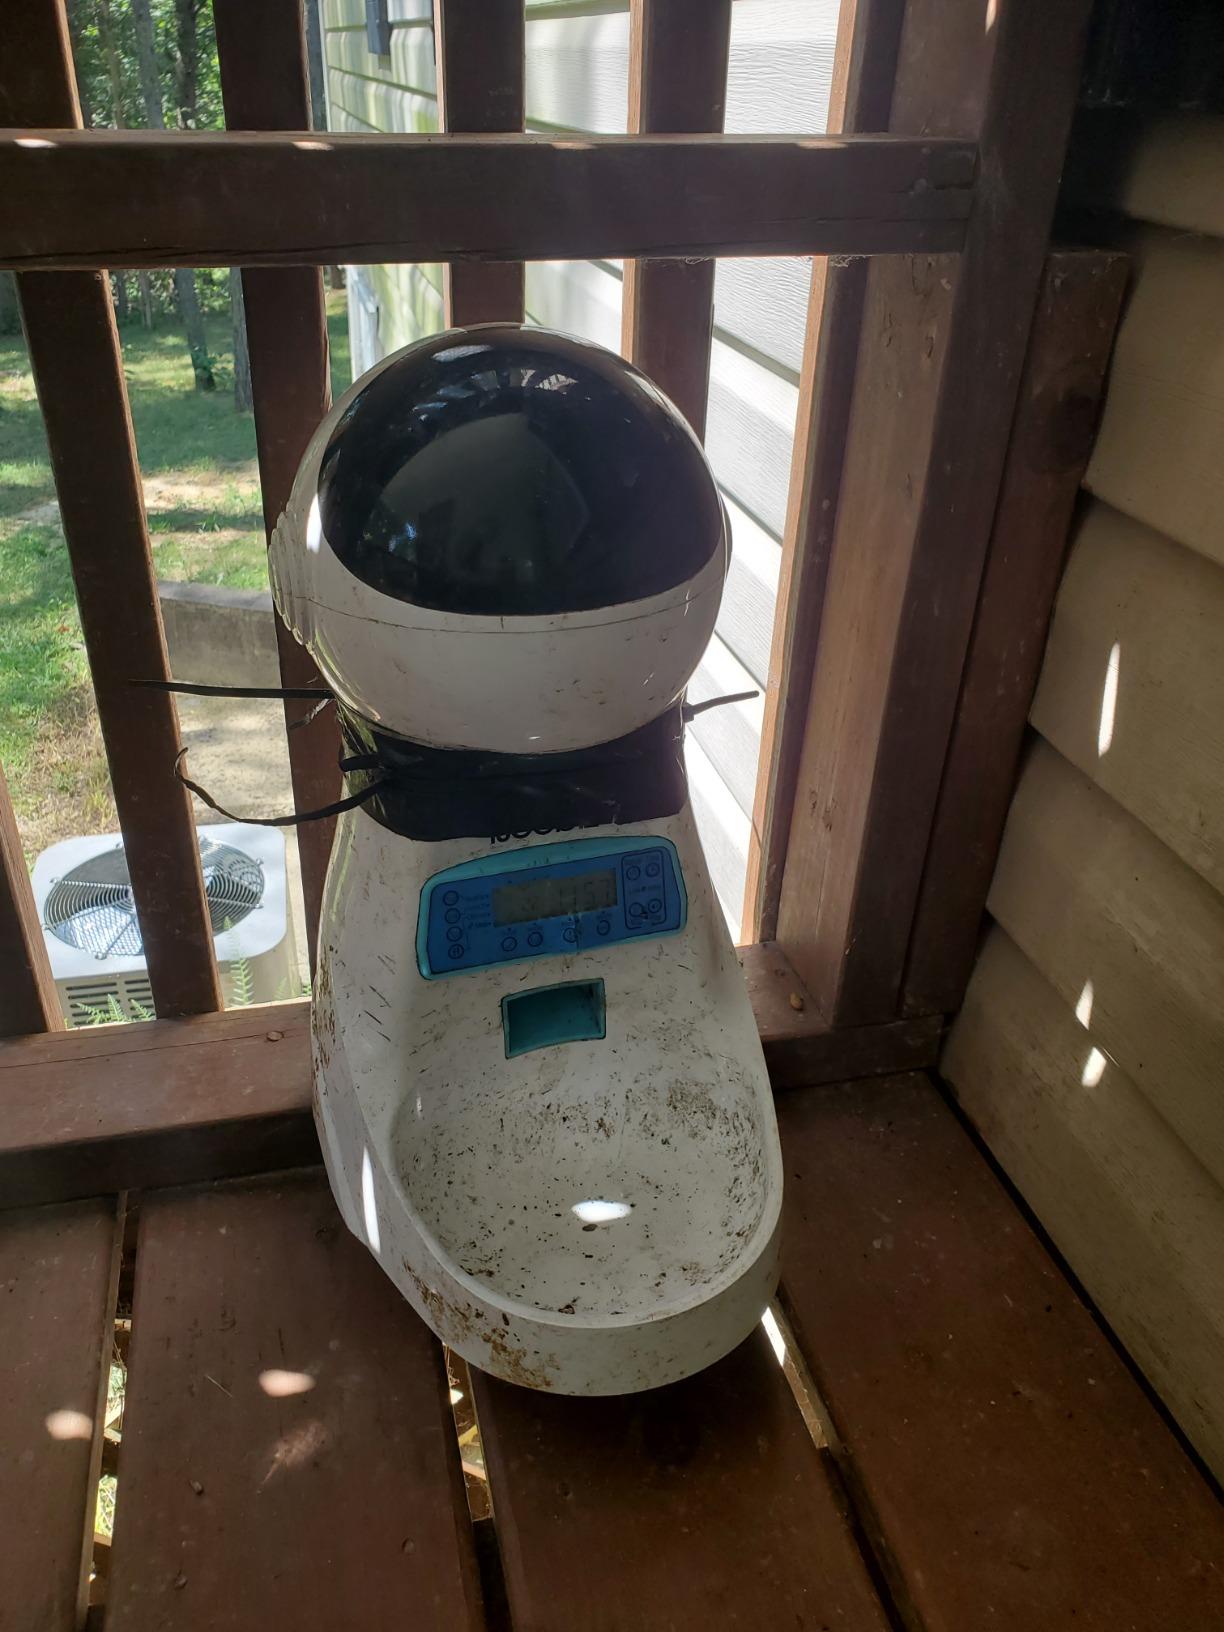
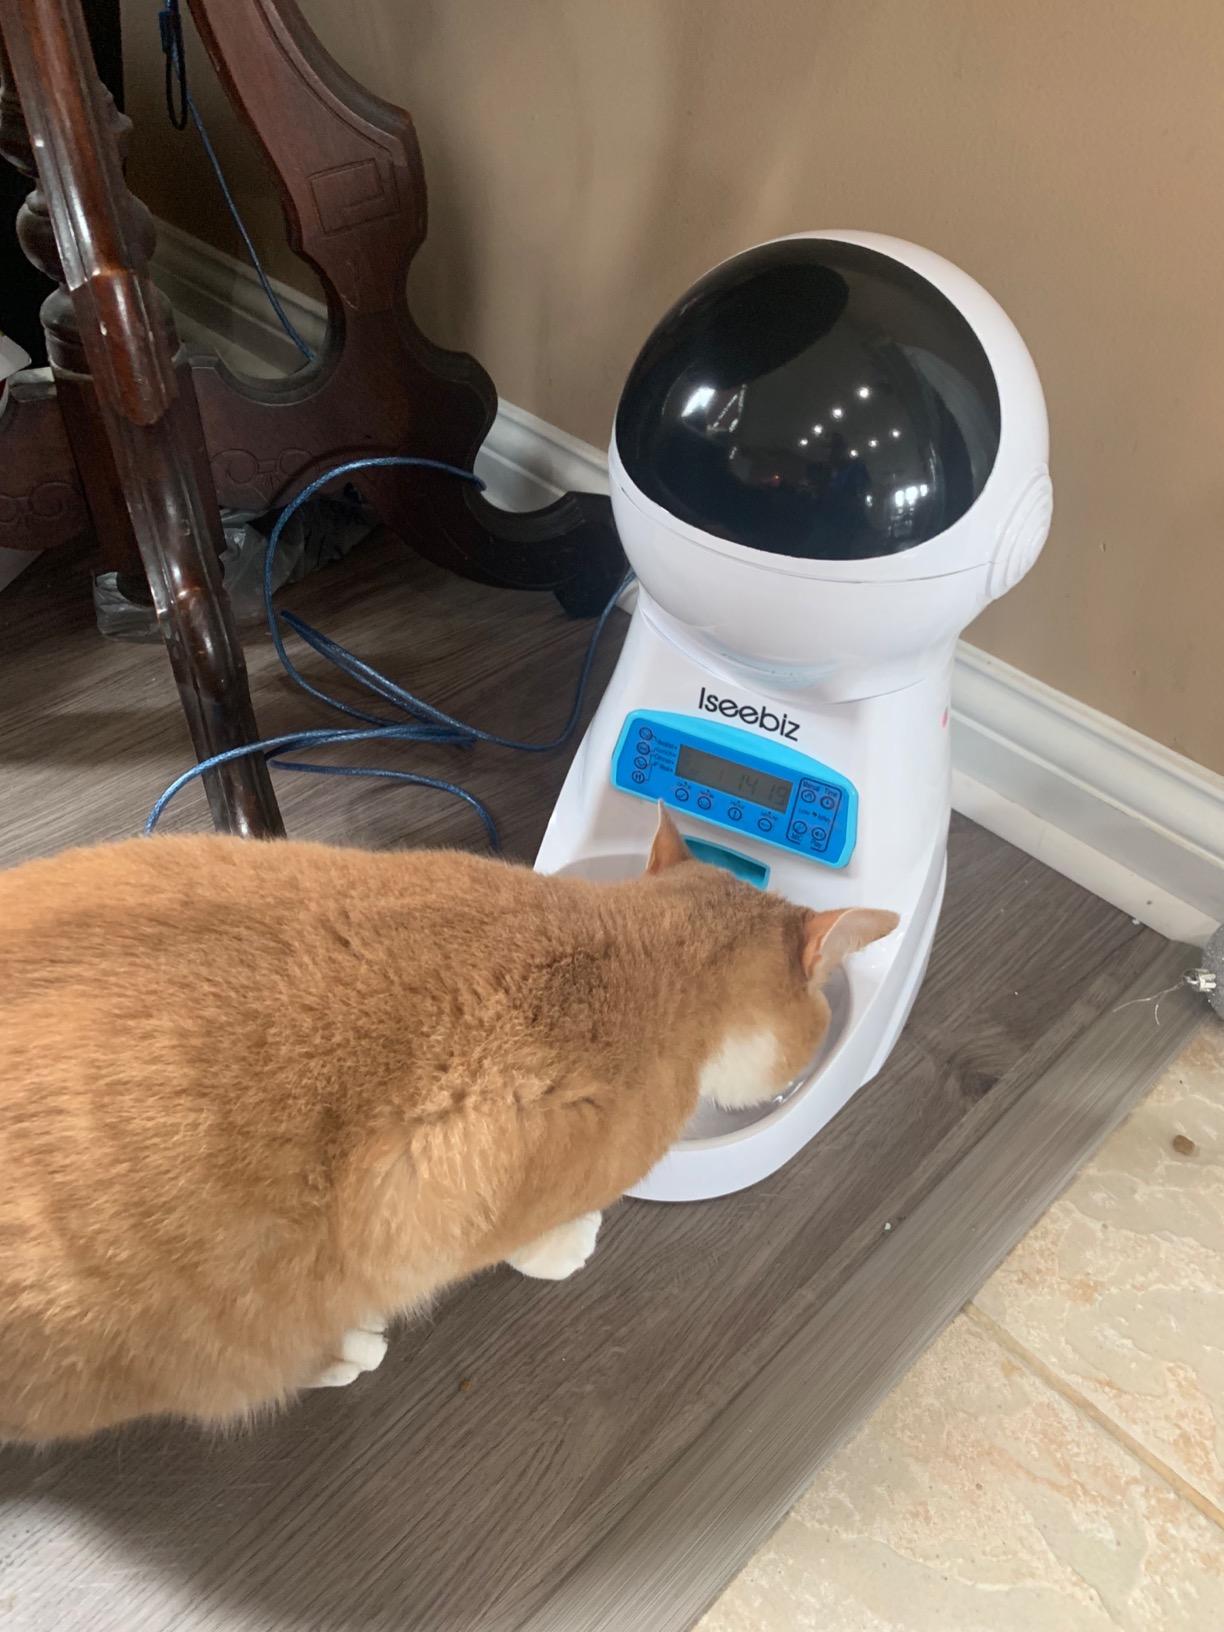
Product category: items_feeder
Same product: yes